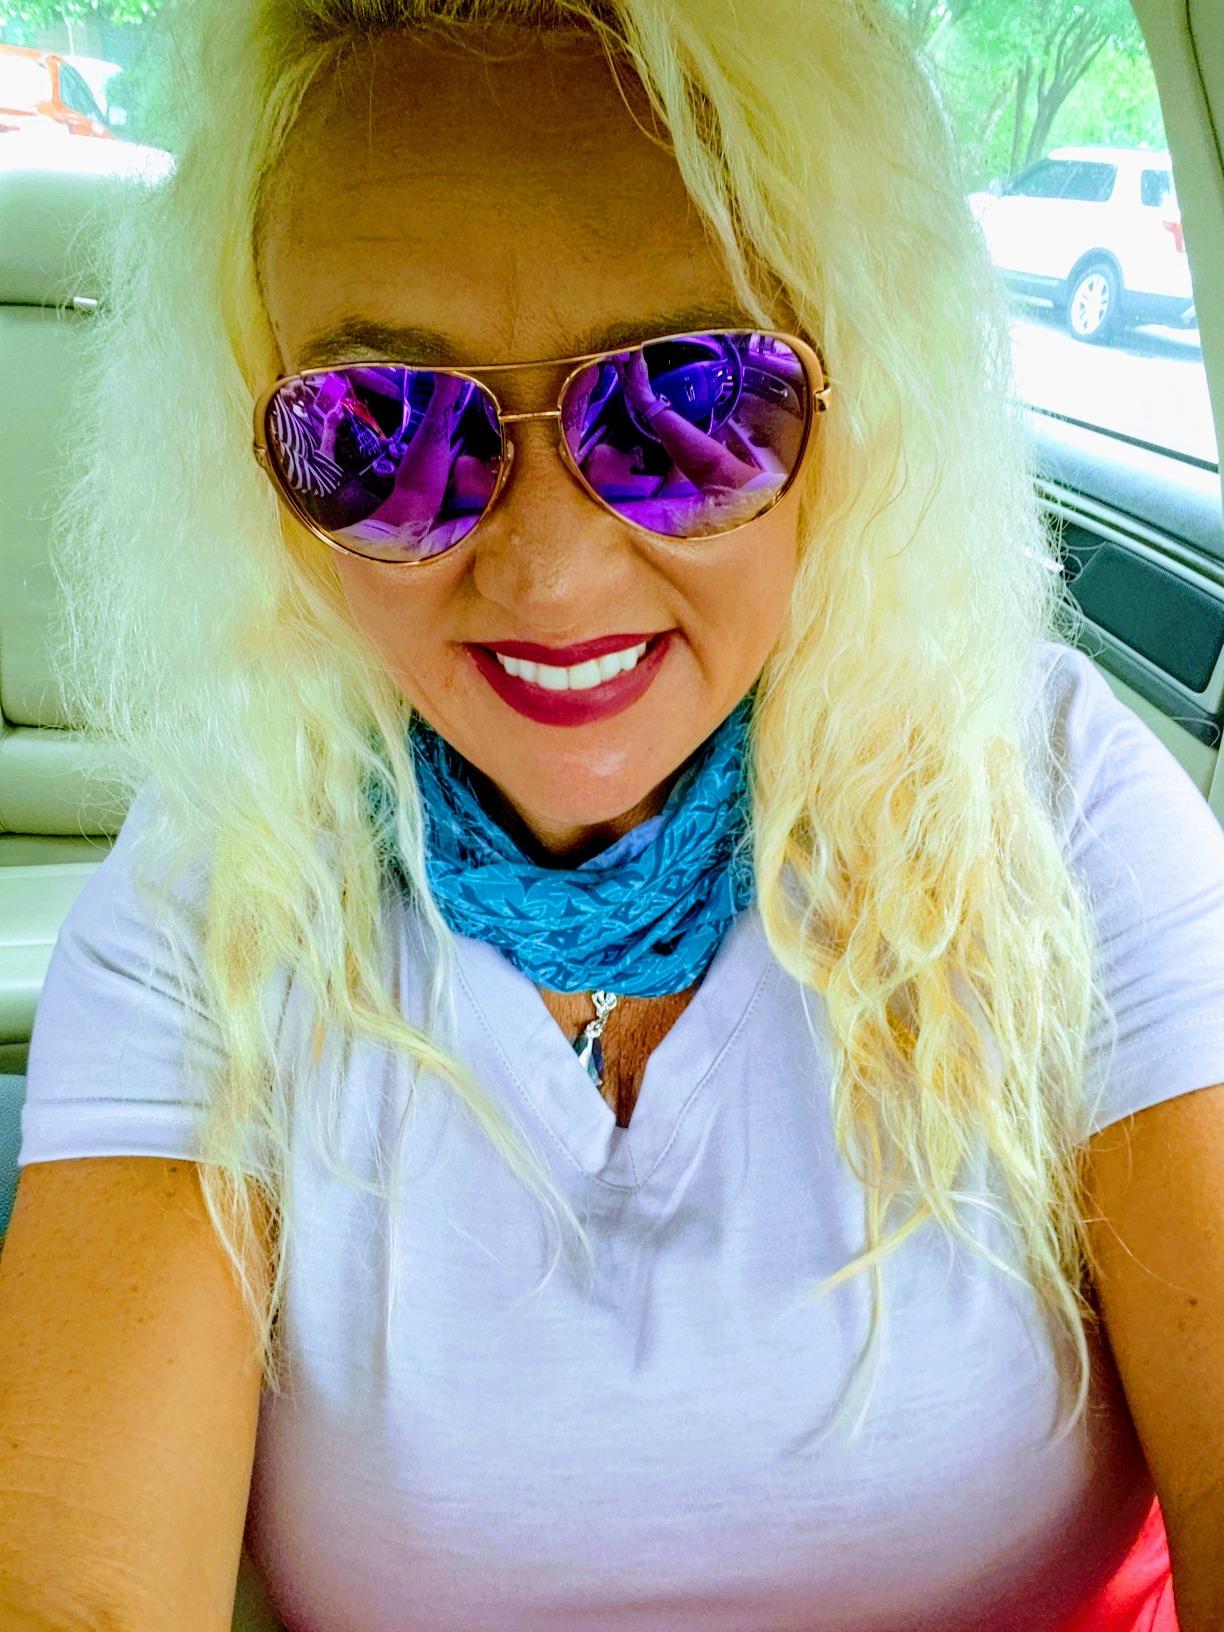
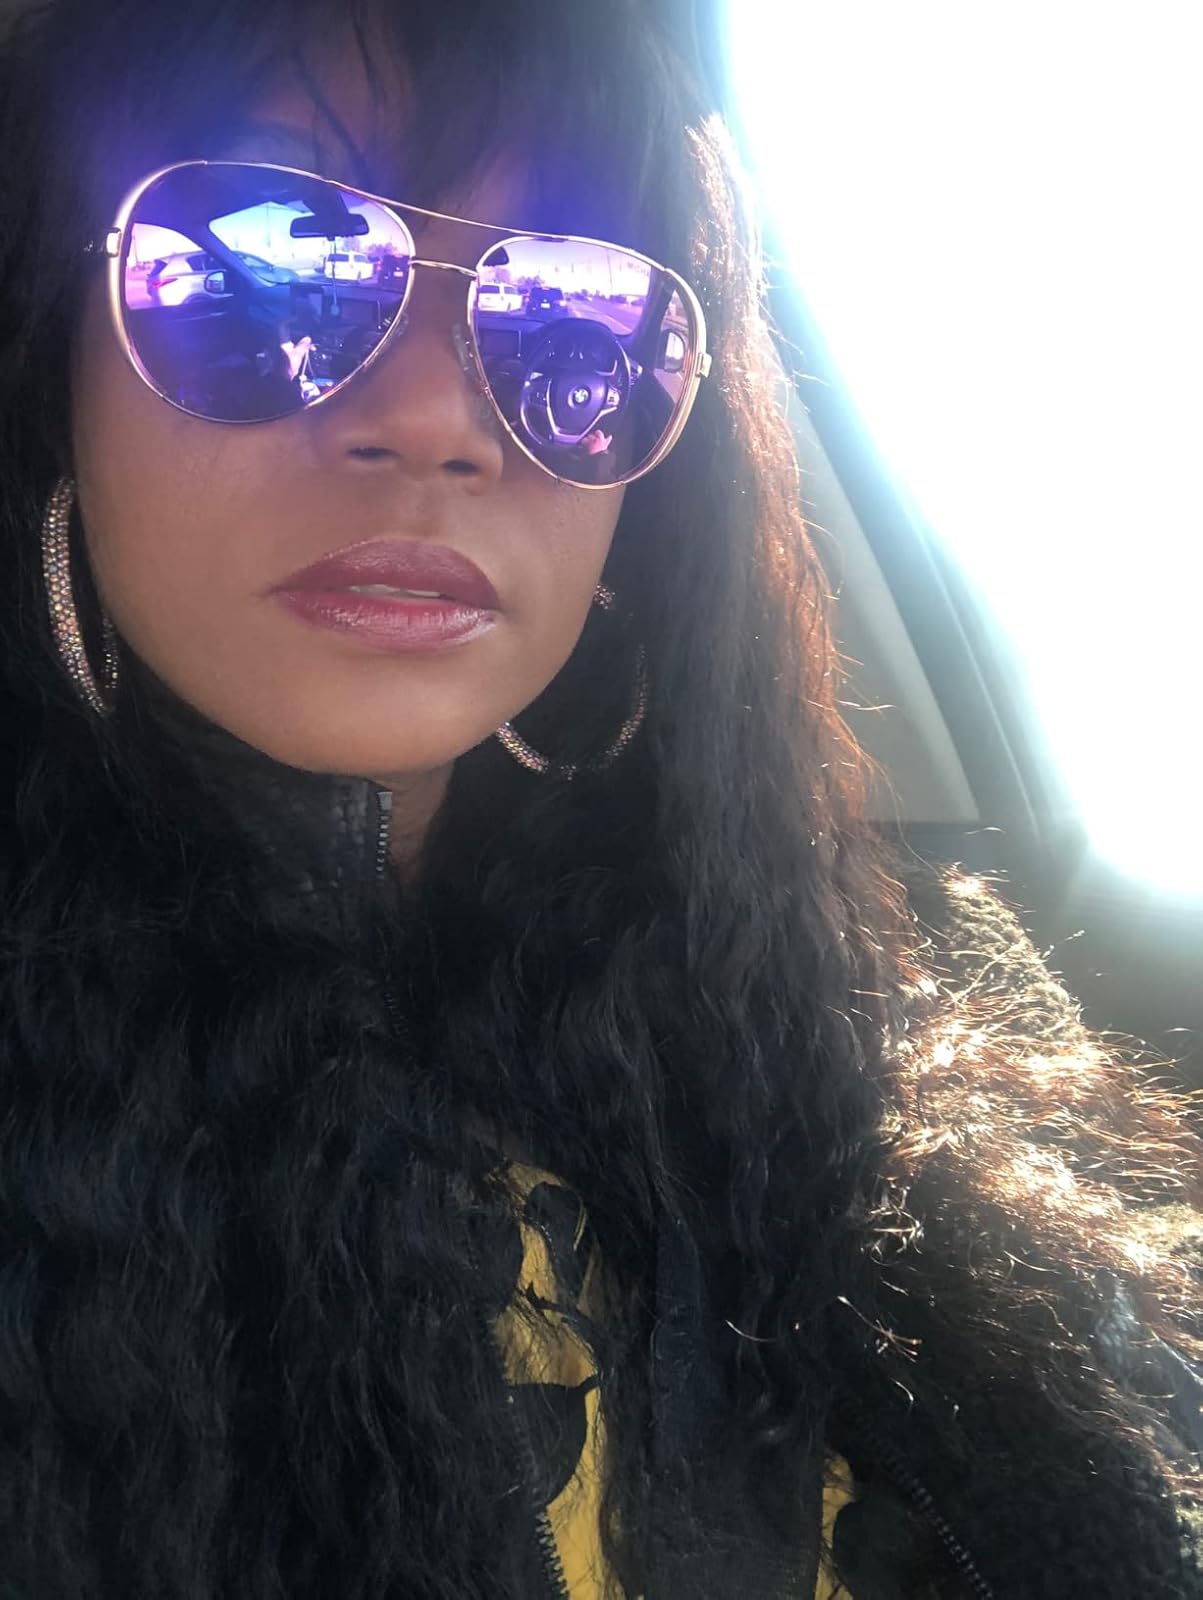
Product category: accessories_sunglasses
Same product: yes